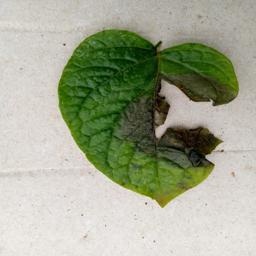
Etiqueta: Late Blight